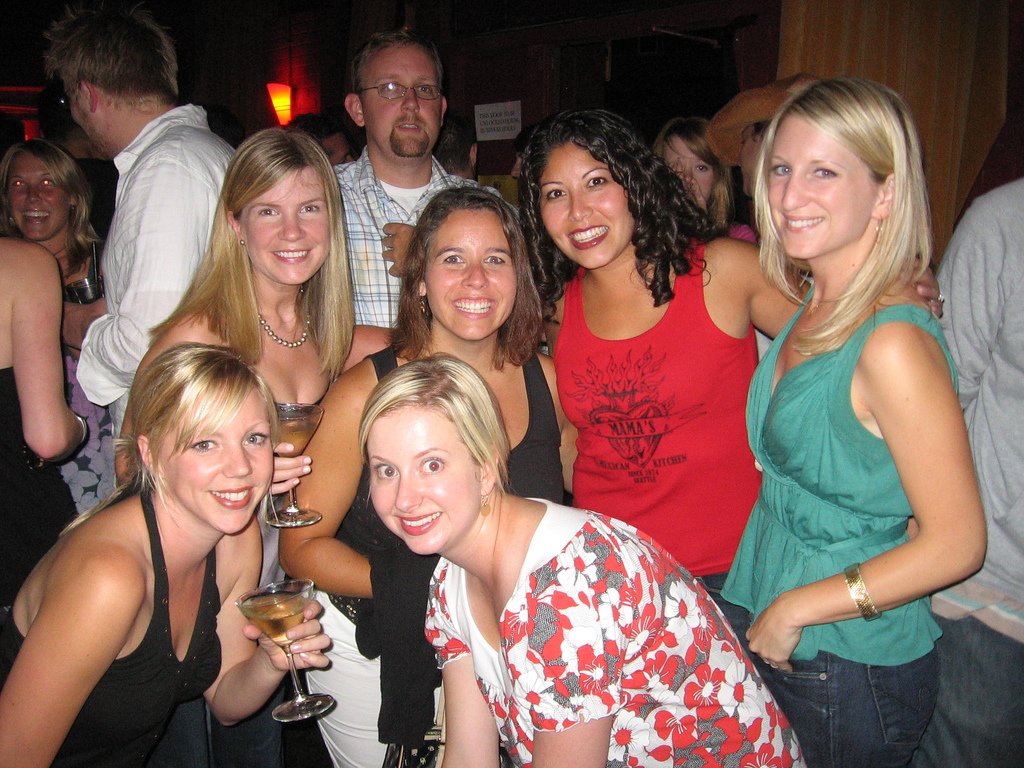
Label: not_food